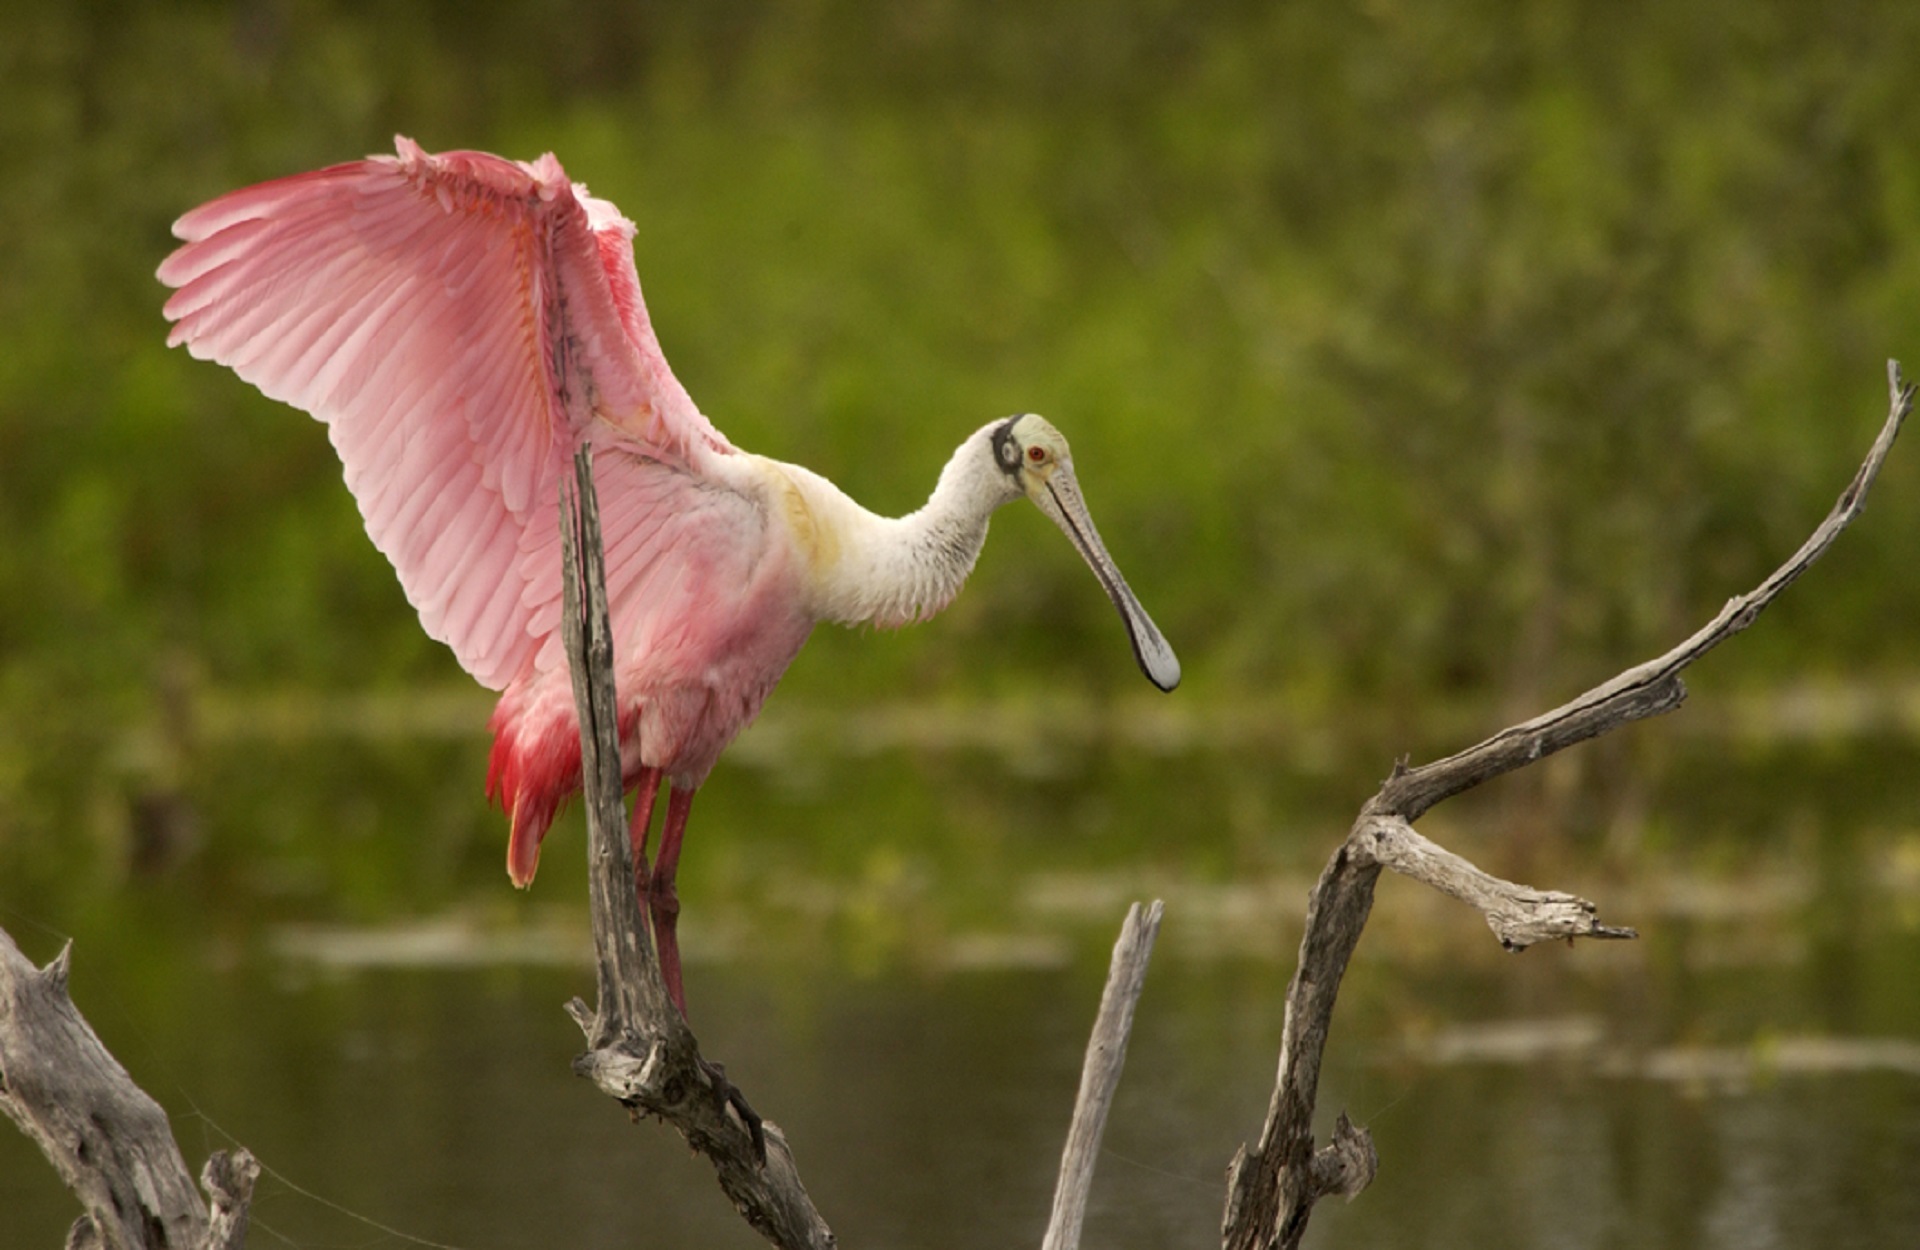
water, nature, bird, wing, wildlife, beak, tropical, feather, fauna, feeding, wings, vertebrate, big, egret, heron, ibis, water bird, perched, spoonbill, roseate